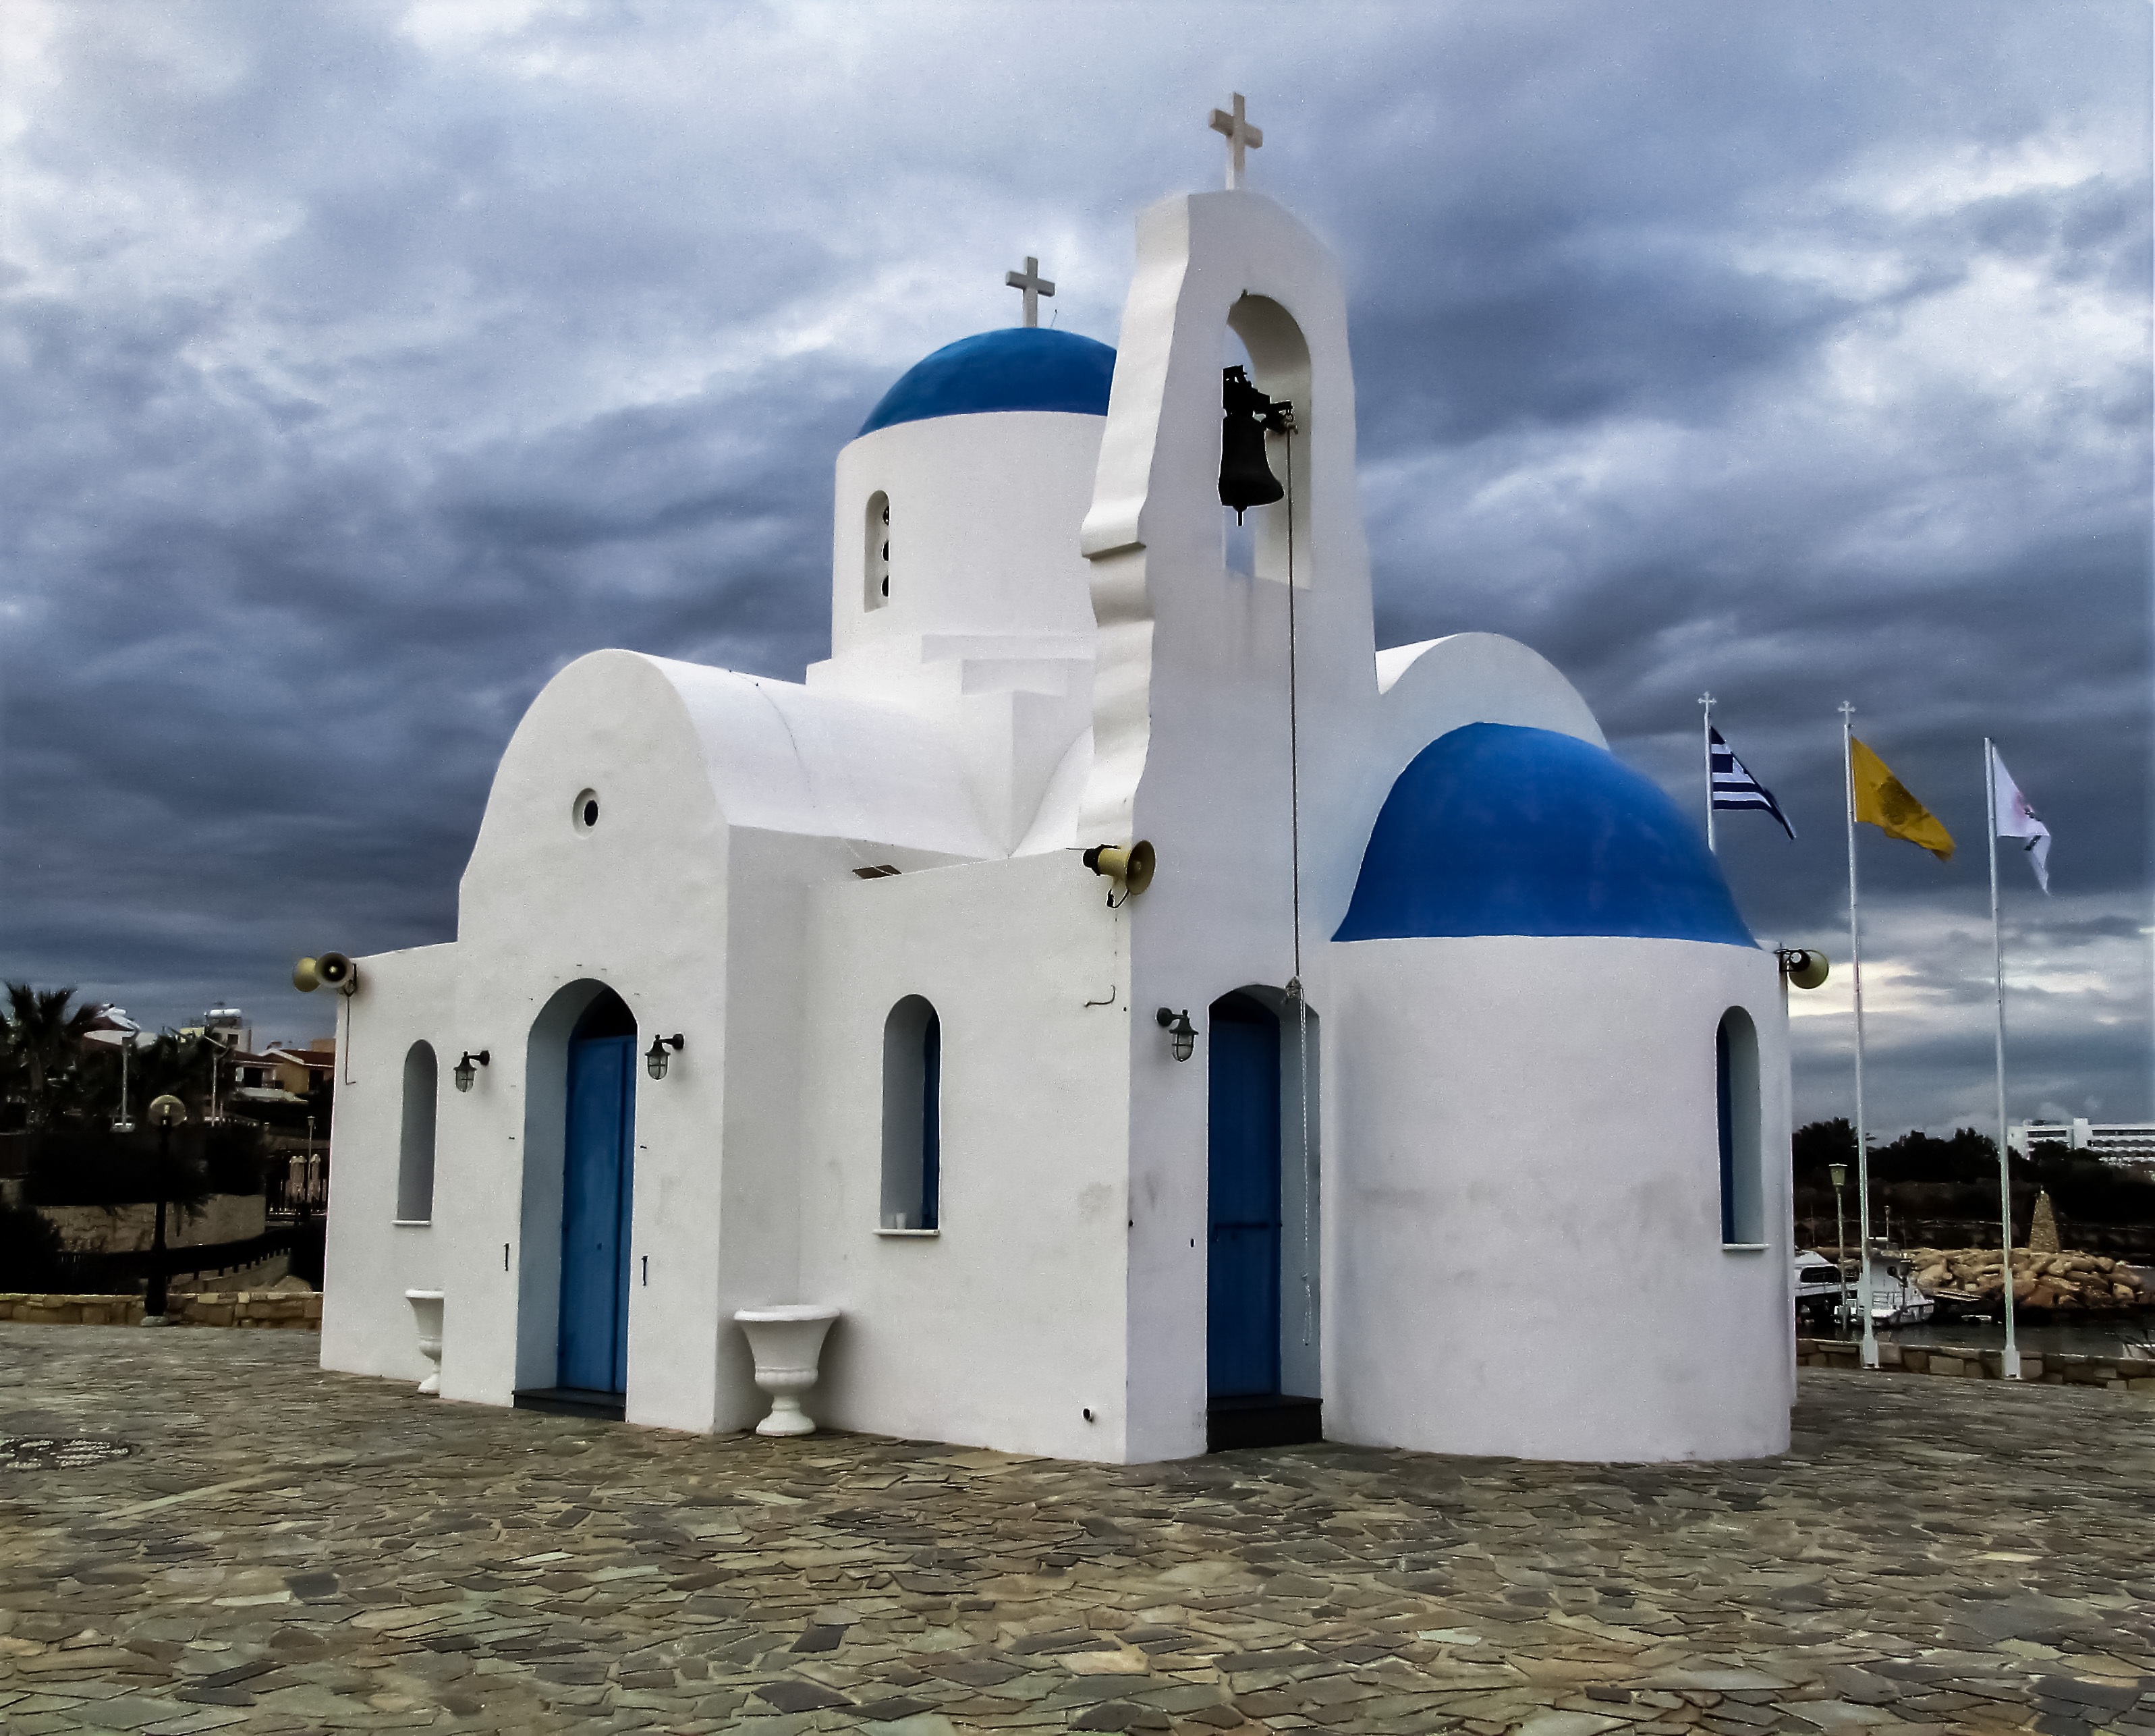
sea, building, tower, blue, church, place of worship, observatory, cyprus, ayios nikolaos, protaras